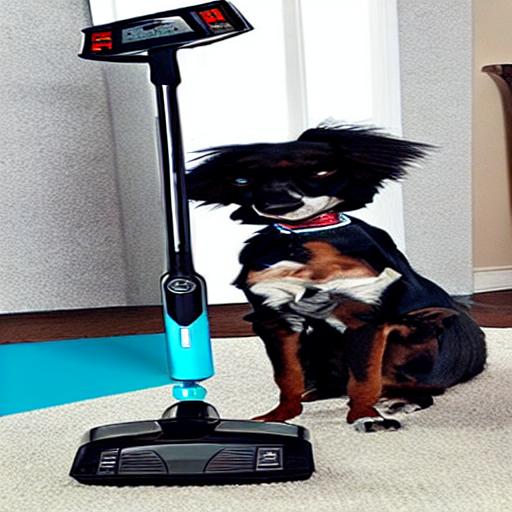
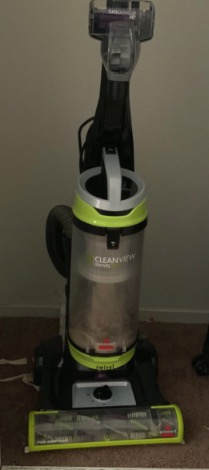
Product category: items_vacuum
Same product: no